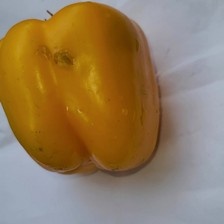
Label: capsicum